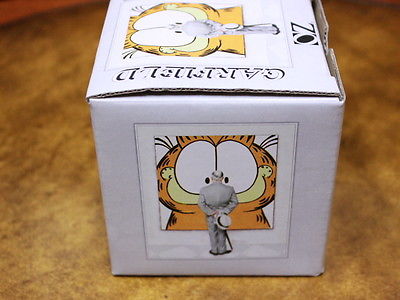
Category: mug